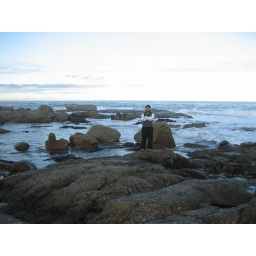
T-Bone standing on the beach in Cape Town.